Blue Mind

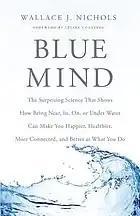

Blue Mind: The Surprising Science That Shows How Being Near, In, On, Or Under Water Can Make You Happier, Healthier, More Connected, and Better at What You Do is a bestselling book by marine biologist Wallace J. Nichols about the effects bodies of water have on human health and well-being.